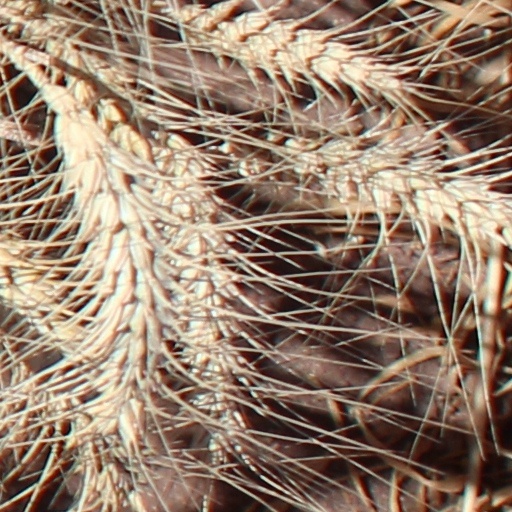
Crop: wheat